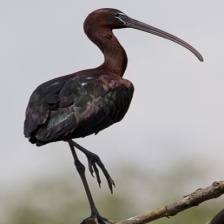
Species: GLOSSY IBIS
Scientific name: PLEGADIS FALCINELLUS